Viking activity in the British Isles

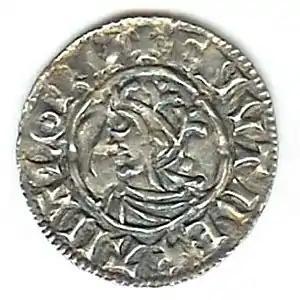
Coin of King Cnut.

Viking activity in the British Isles occurred during the Early Middle Ages, the 8th to the 11th centuries, when Scandinavians travelled to the British Isles to raid, conquer, settle and trade. They are generally referred to as Vikings, but some scholars debate whether the term Viking represented all Scandinavian settlers or just those who used violence.